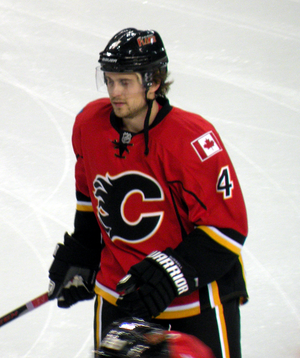
Kris Russell est un joueur professionnel canadien de hockey sur glace. Il est le frère de Ryan Russell.